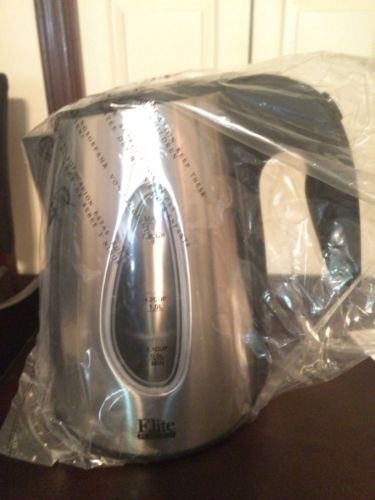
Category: kettle